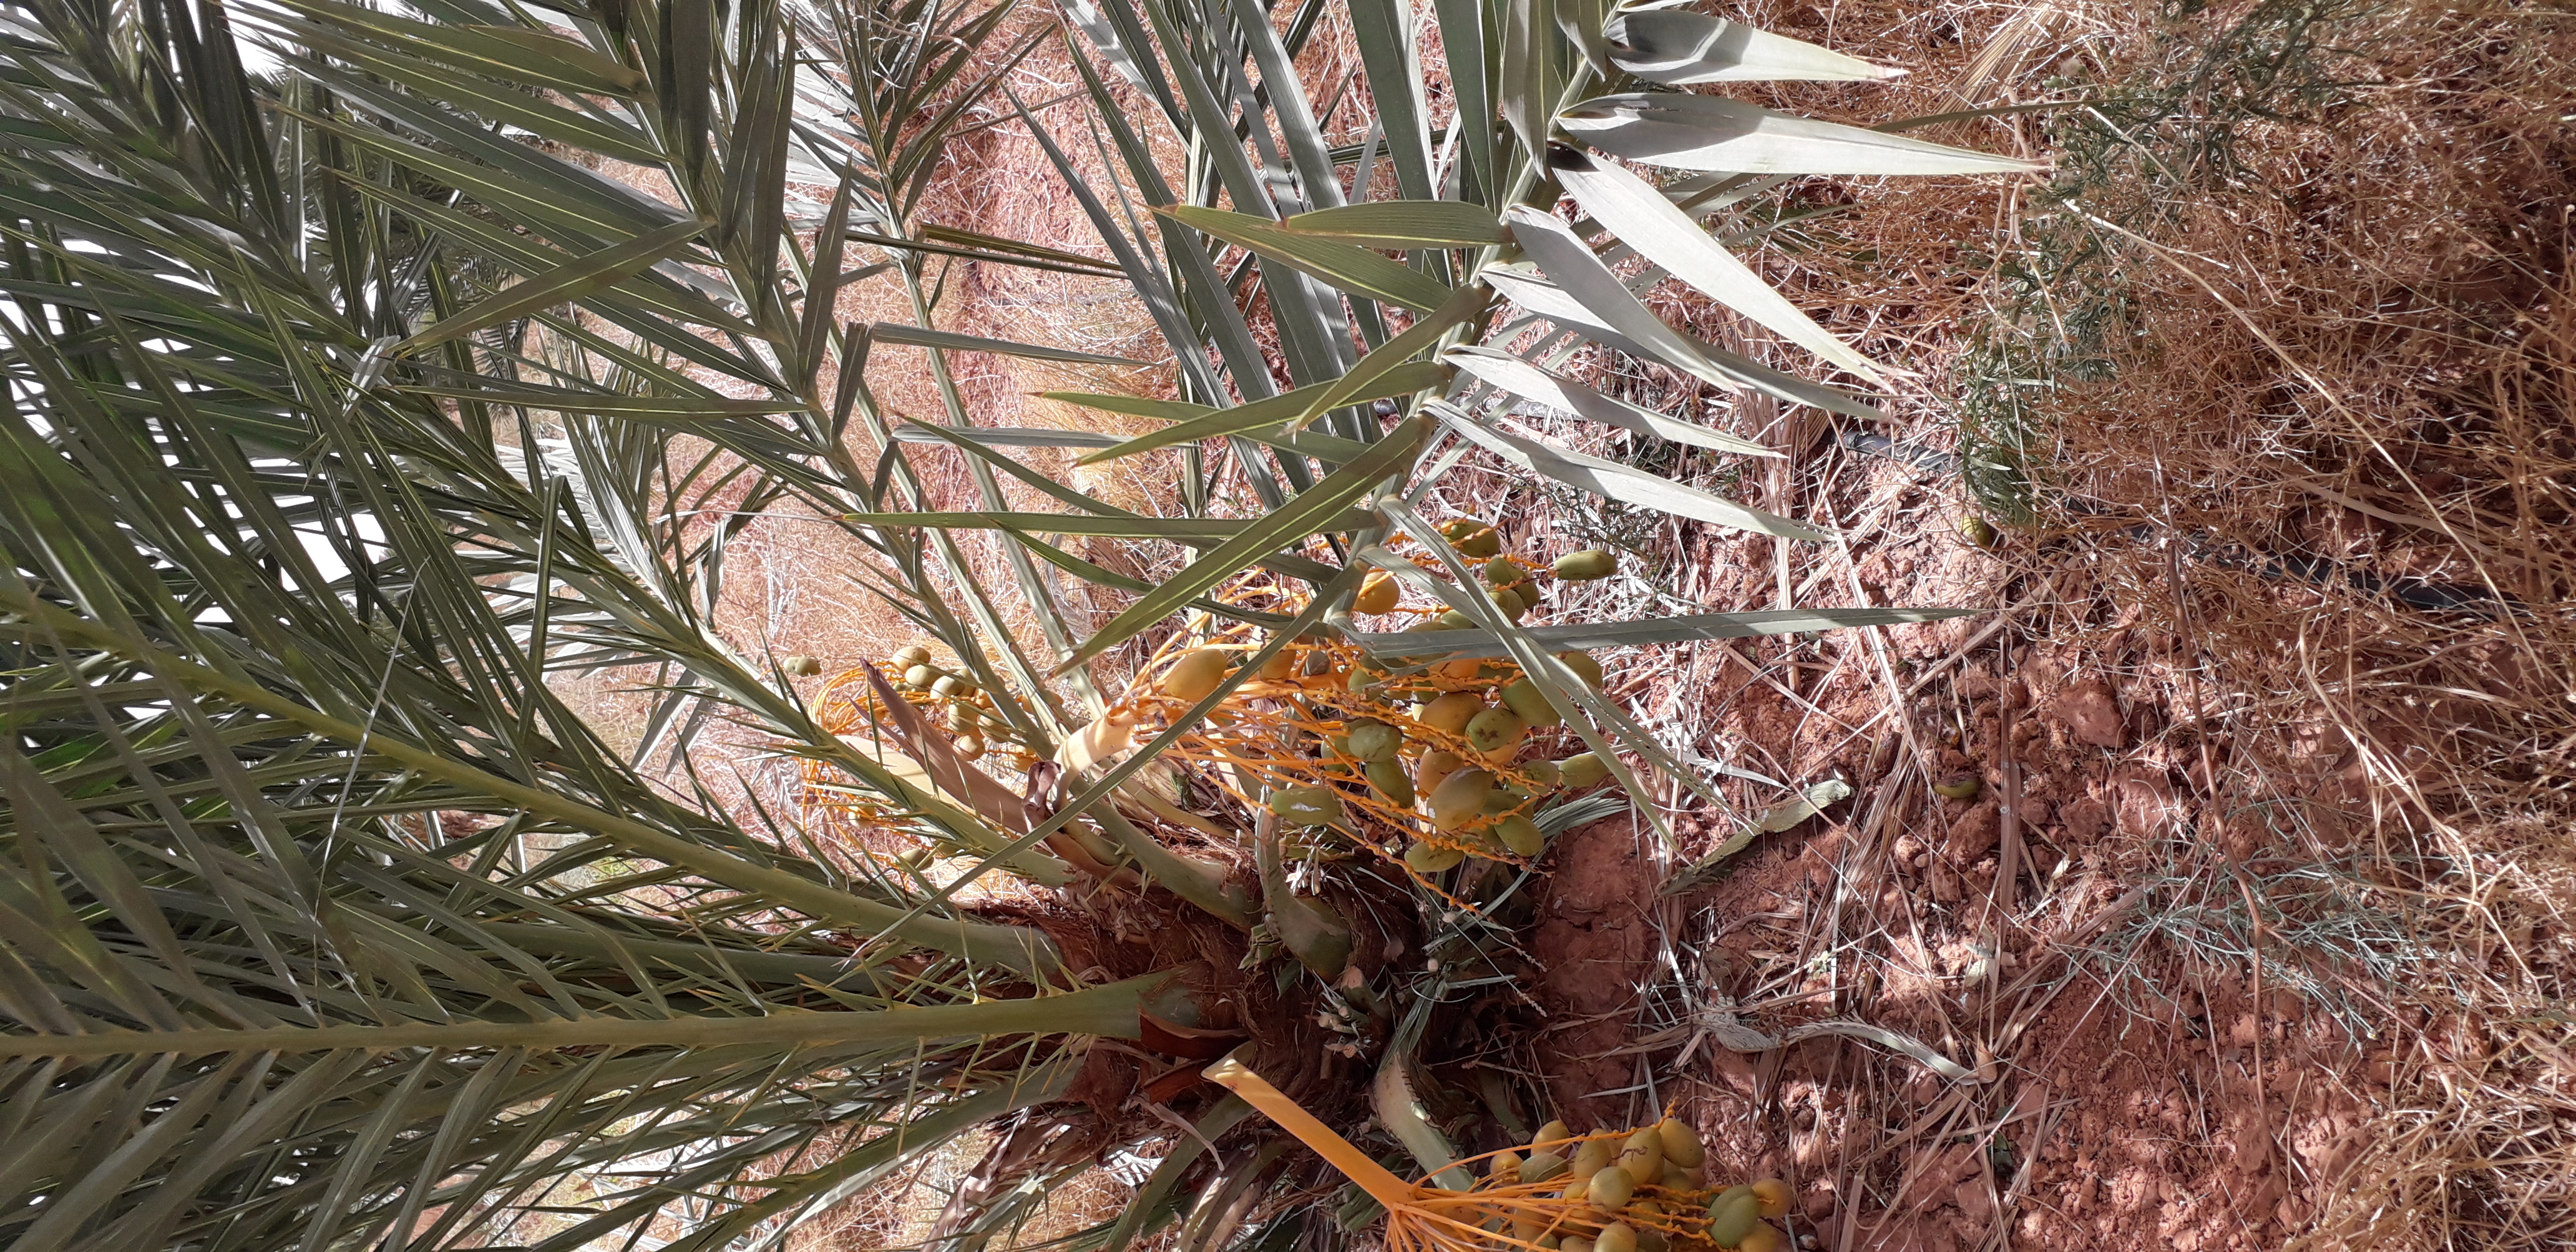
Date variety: Boumajhoul